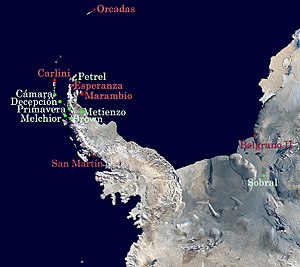
Argentinsk Antarktis / Forskningsstationer
Argentinske baser i Antarktis (helårsbaser i rødt)
Argentinsk Antarktis er en sektor af Antarktis som Argentina gør krav på. Området strækker sig fra 25° vest til 74° vest, og omfatter hele området syd for 60° sydlig bredde.